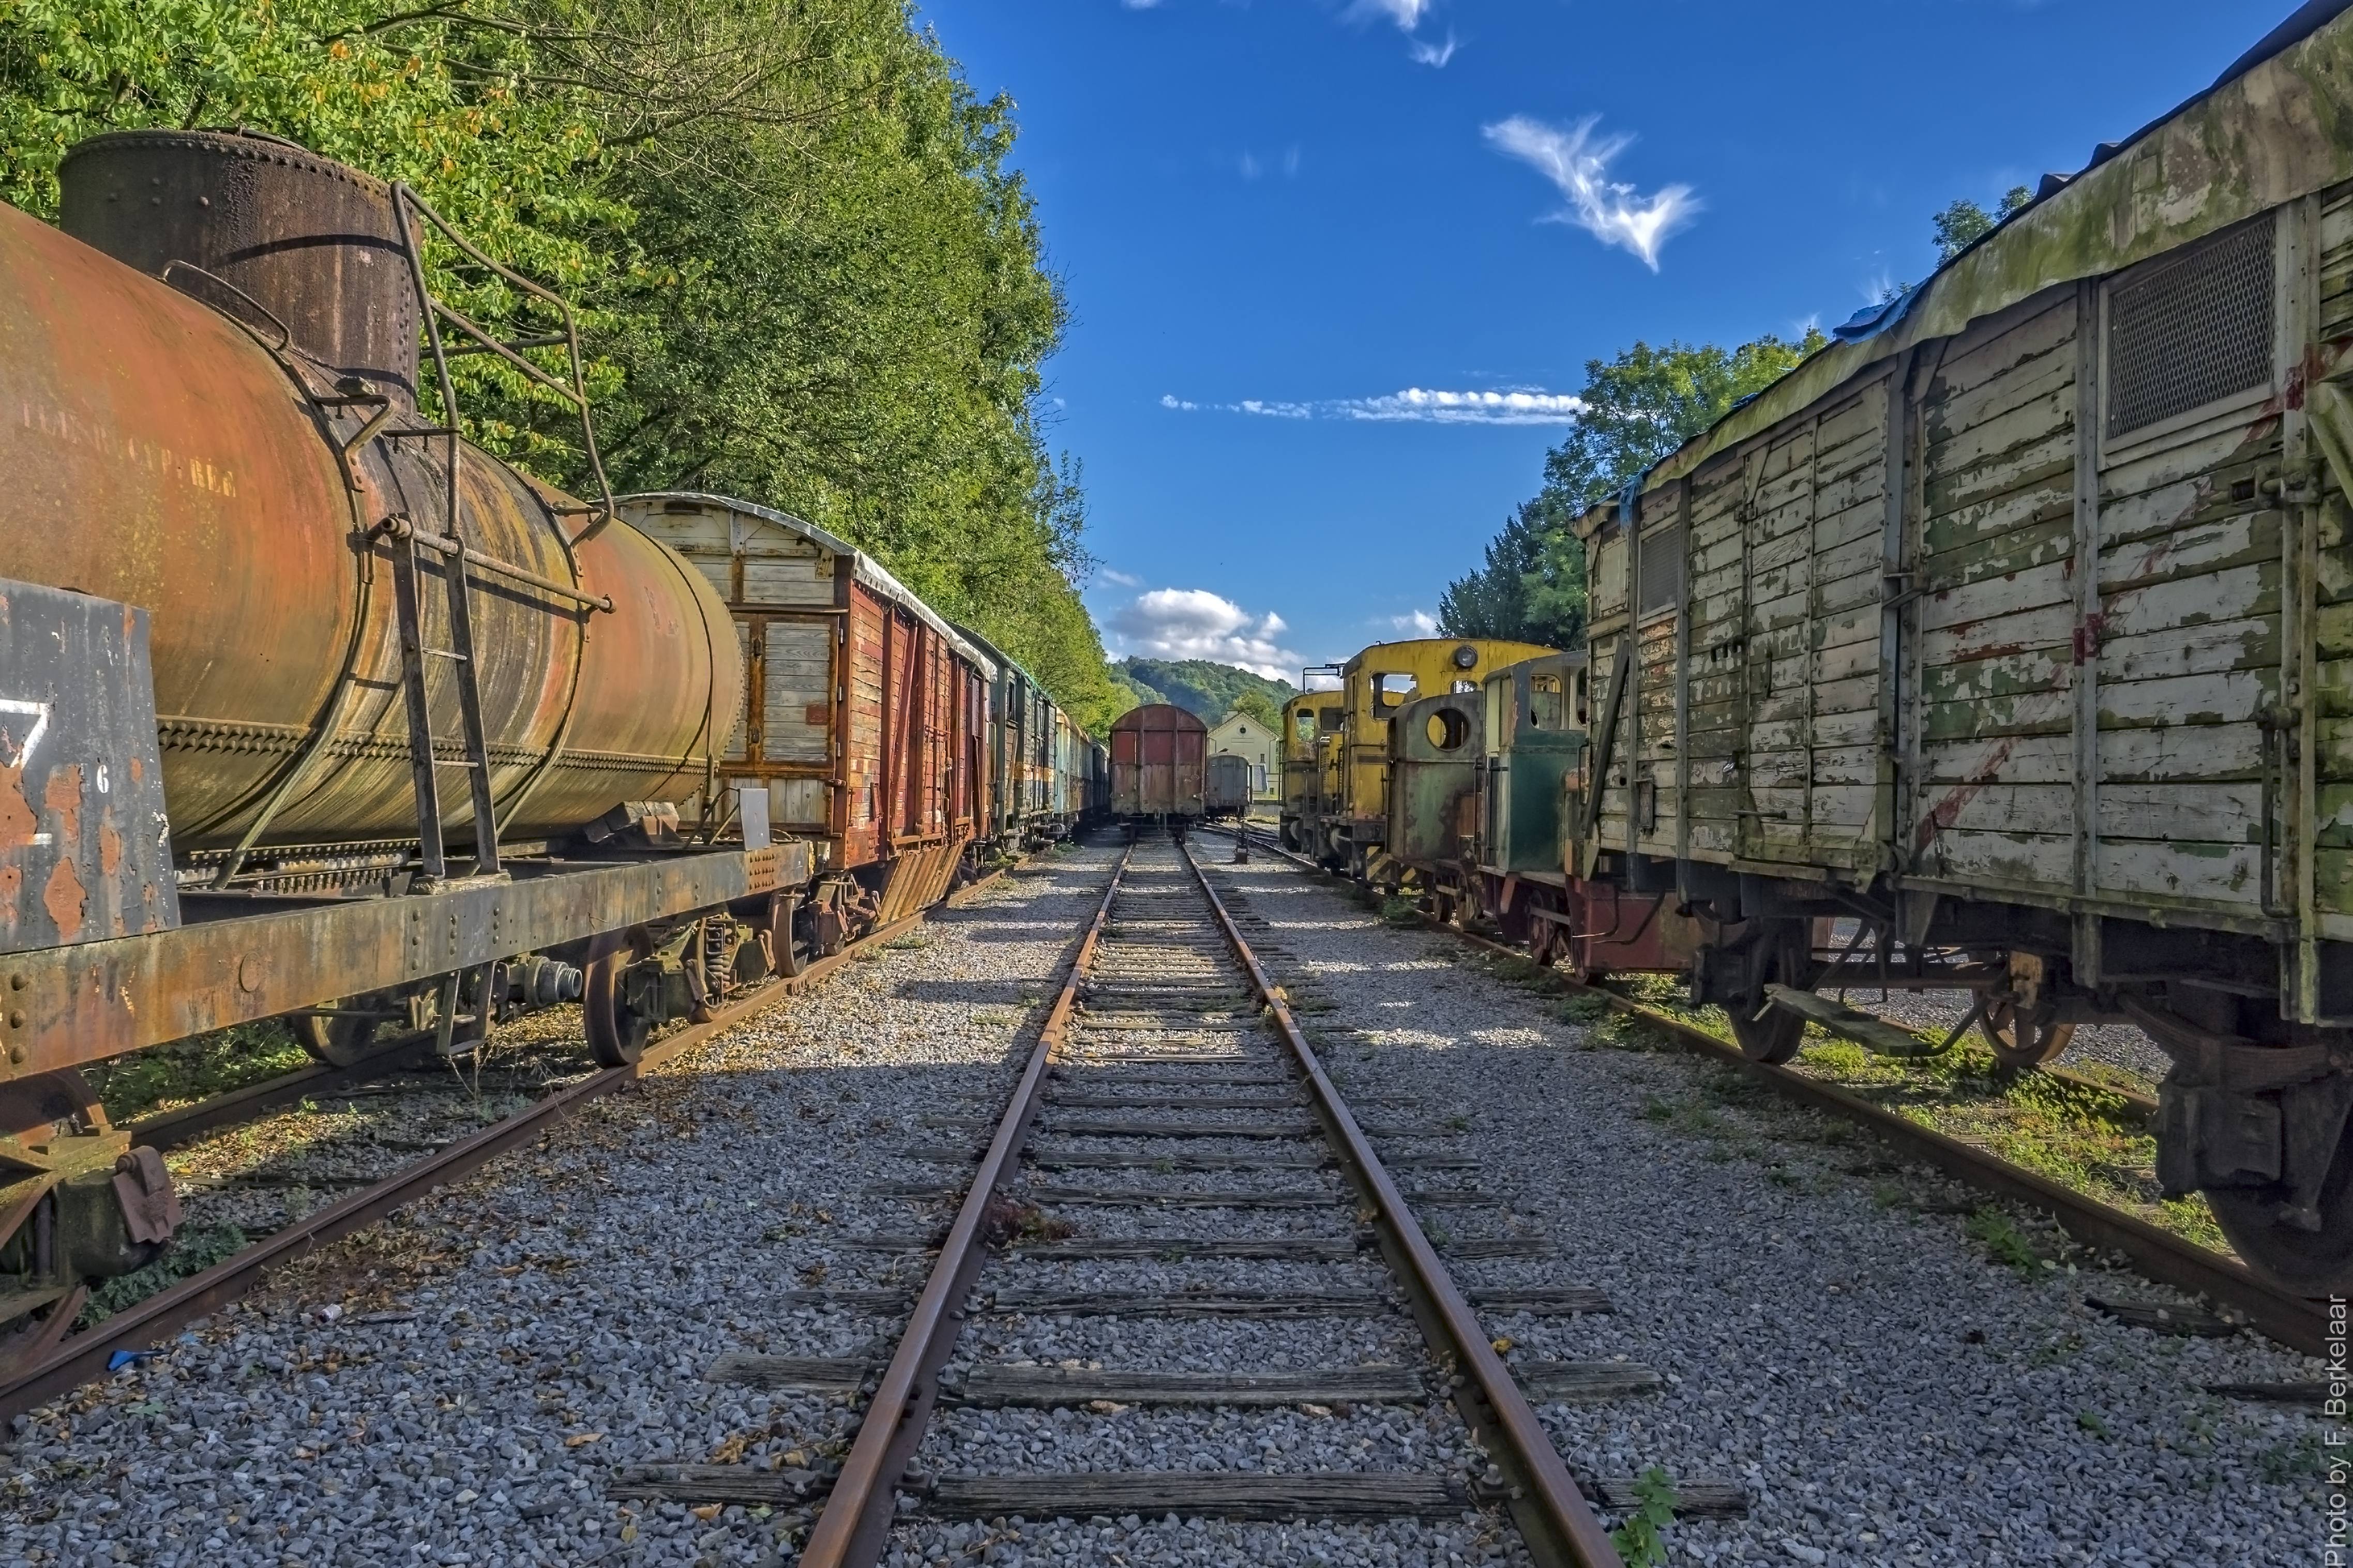
track, train, transport, vehicle, locomotive, be, belgie, olympusm1240mmf28, plombires, wallonie, lagarehombourg, homburg, l38, rail transport, rolling stock, railroad car